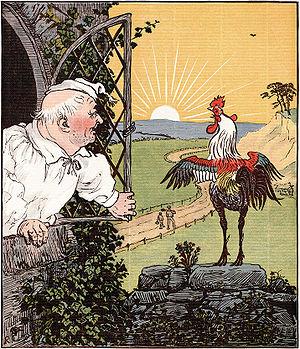
Une illustration du poème comique The Diverting History of John Gilpin (Trad. «